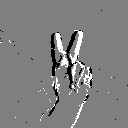
ASL letter: k